Sky position (RA, Dec in degrees): 21.759, 0.8833
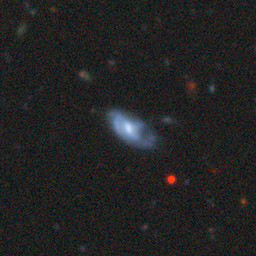
Galaxy morphology: Disturbed Galaxies